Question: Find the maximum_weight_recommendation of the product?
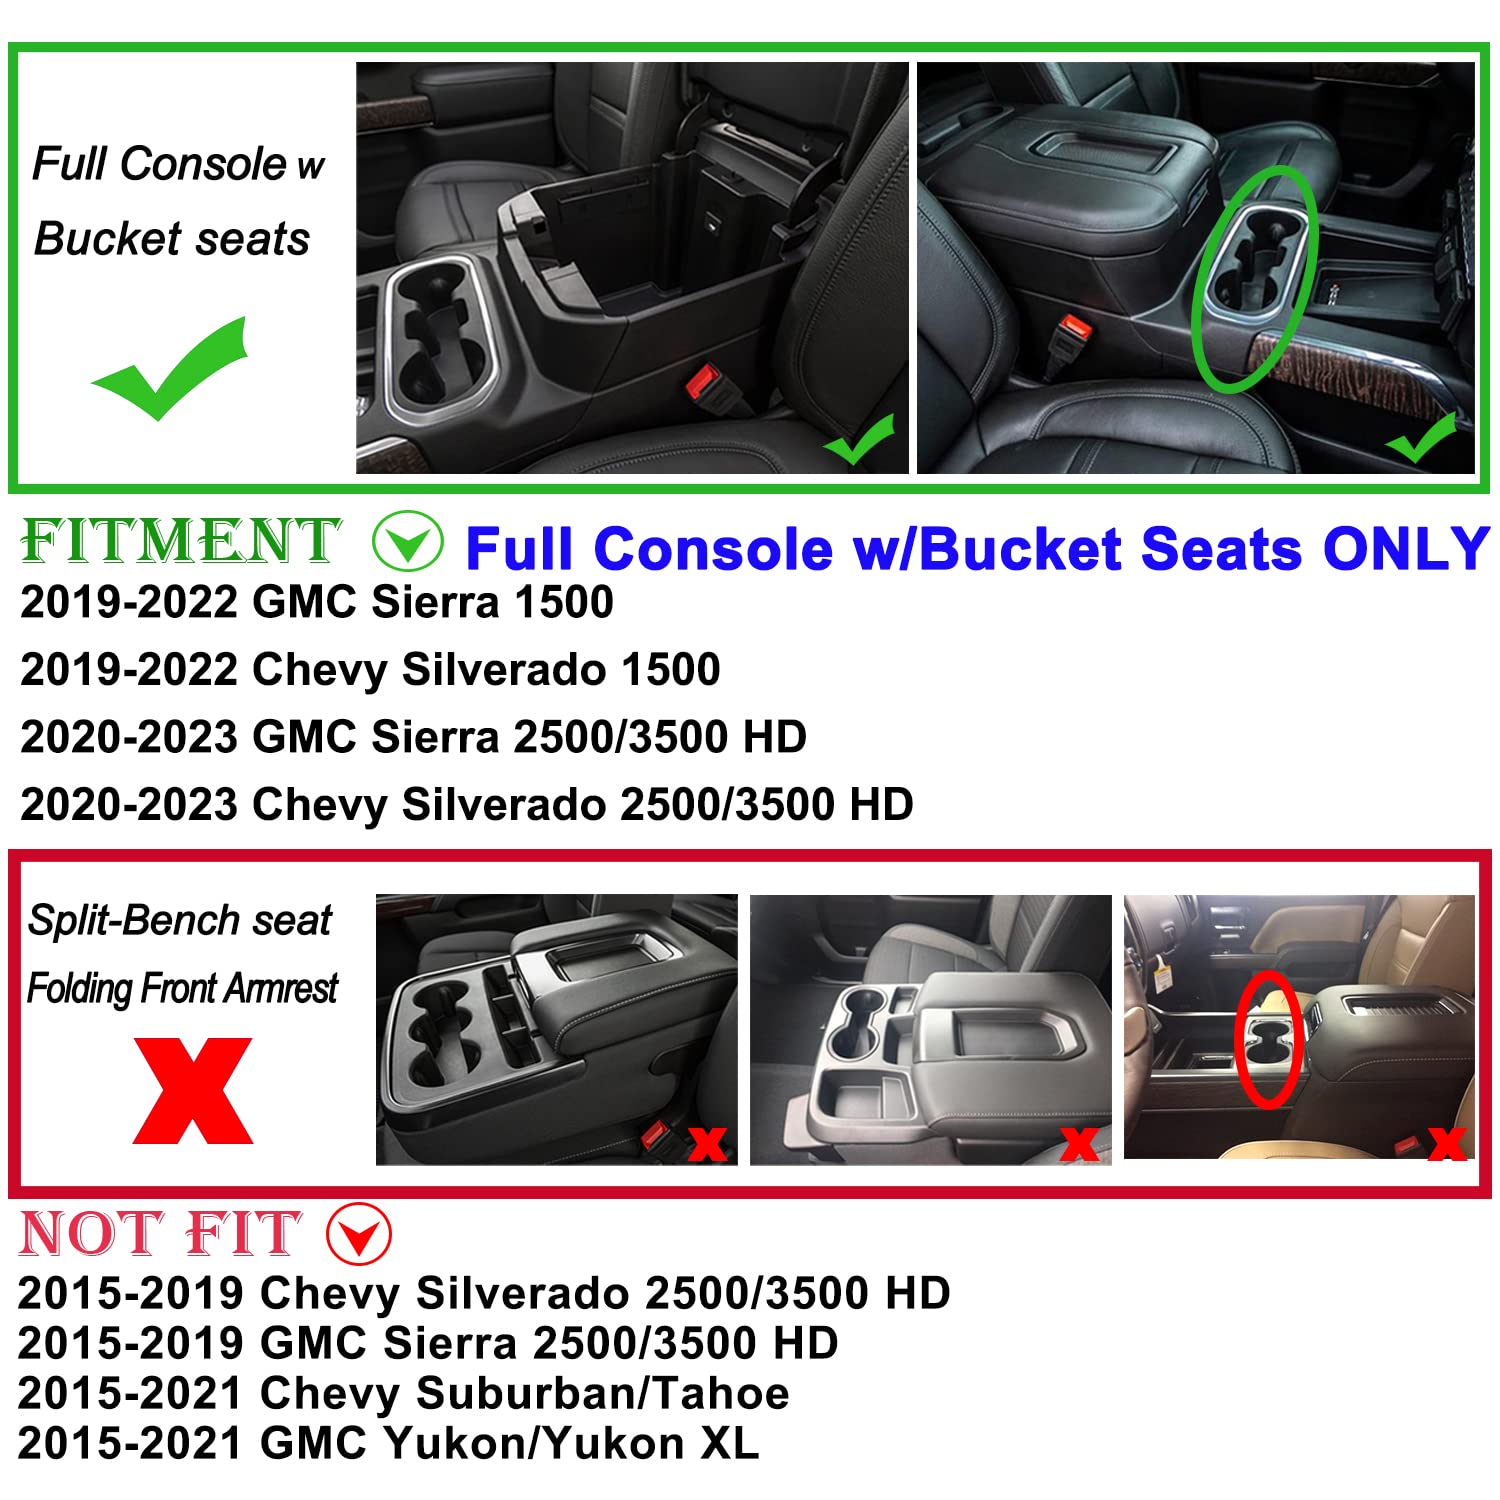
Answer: [2020.0, 2023.0] gram